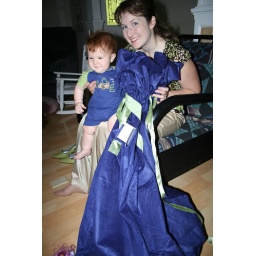
My iPhone Dock came in wraped in this HUGE blue Santa type bag that was stuffed in a box.